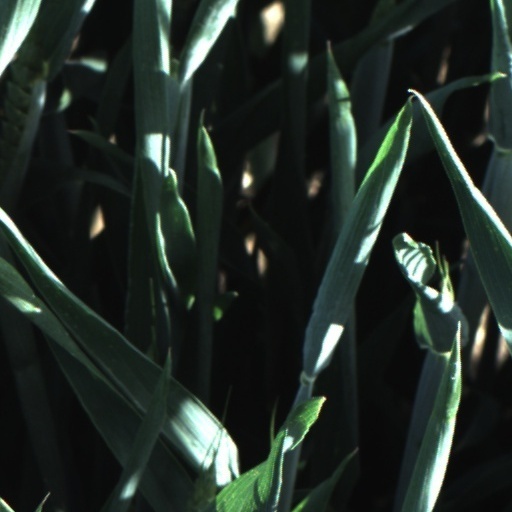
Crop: wheat